Sony Ericsson W200

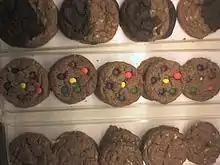
Picture taken with a Sony Ericsson W200a

Sony Ericsson W200 was announced in the second quarter of 2007. It was released in three variants: W200a (for the Americas), W200c (for China) and W200i (rest of the world). All the three variants had minor differences, like the languages available in the phone. Sony Ericsson launched W200i as the budget Walkman phone. It retailed at about USD 150 at its launch in the US. In the UK it was initially available for 200 pounds and subsequently its price dropped to a 100 pounds.